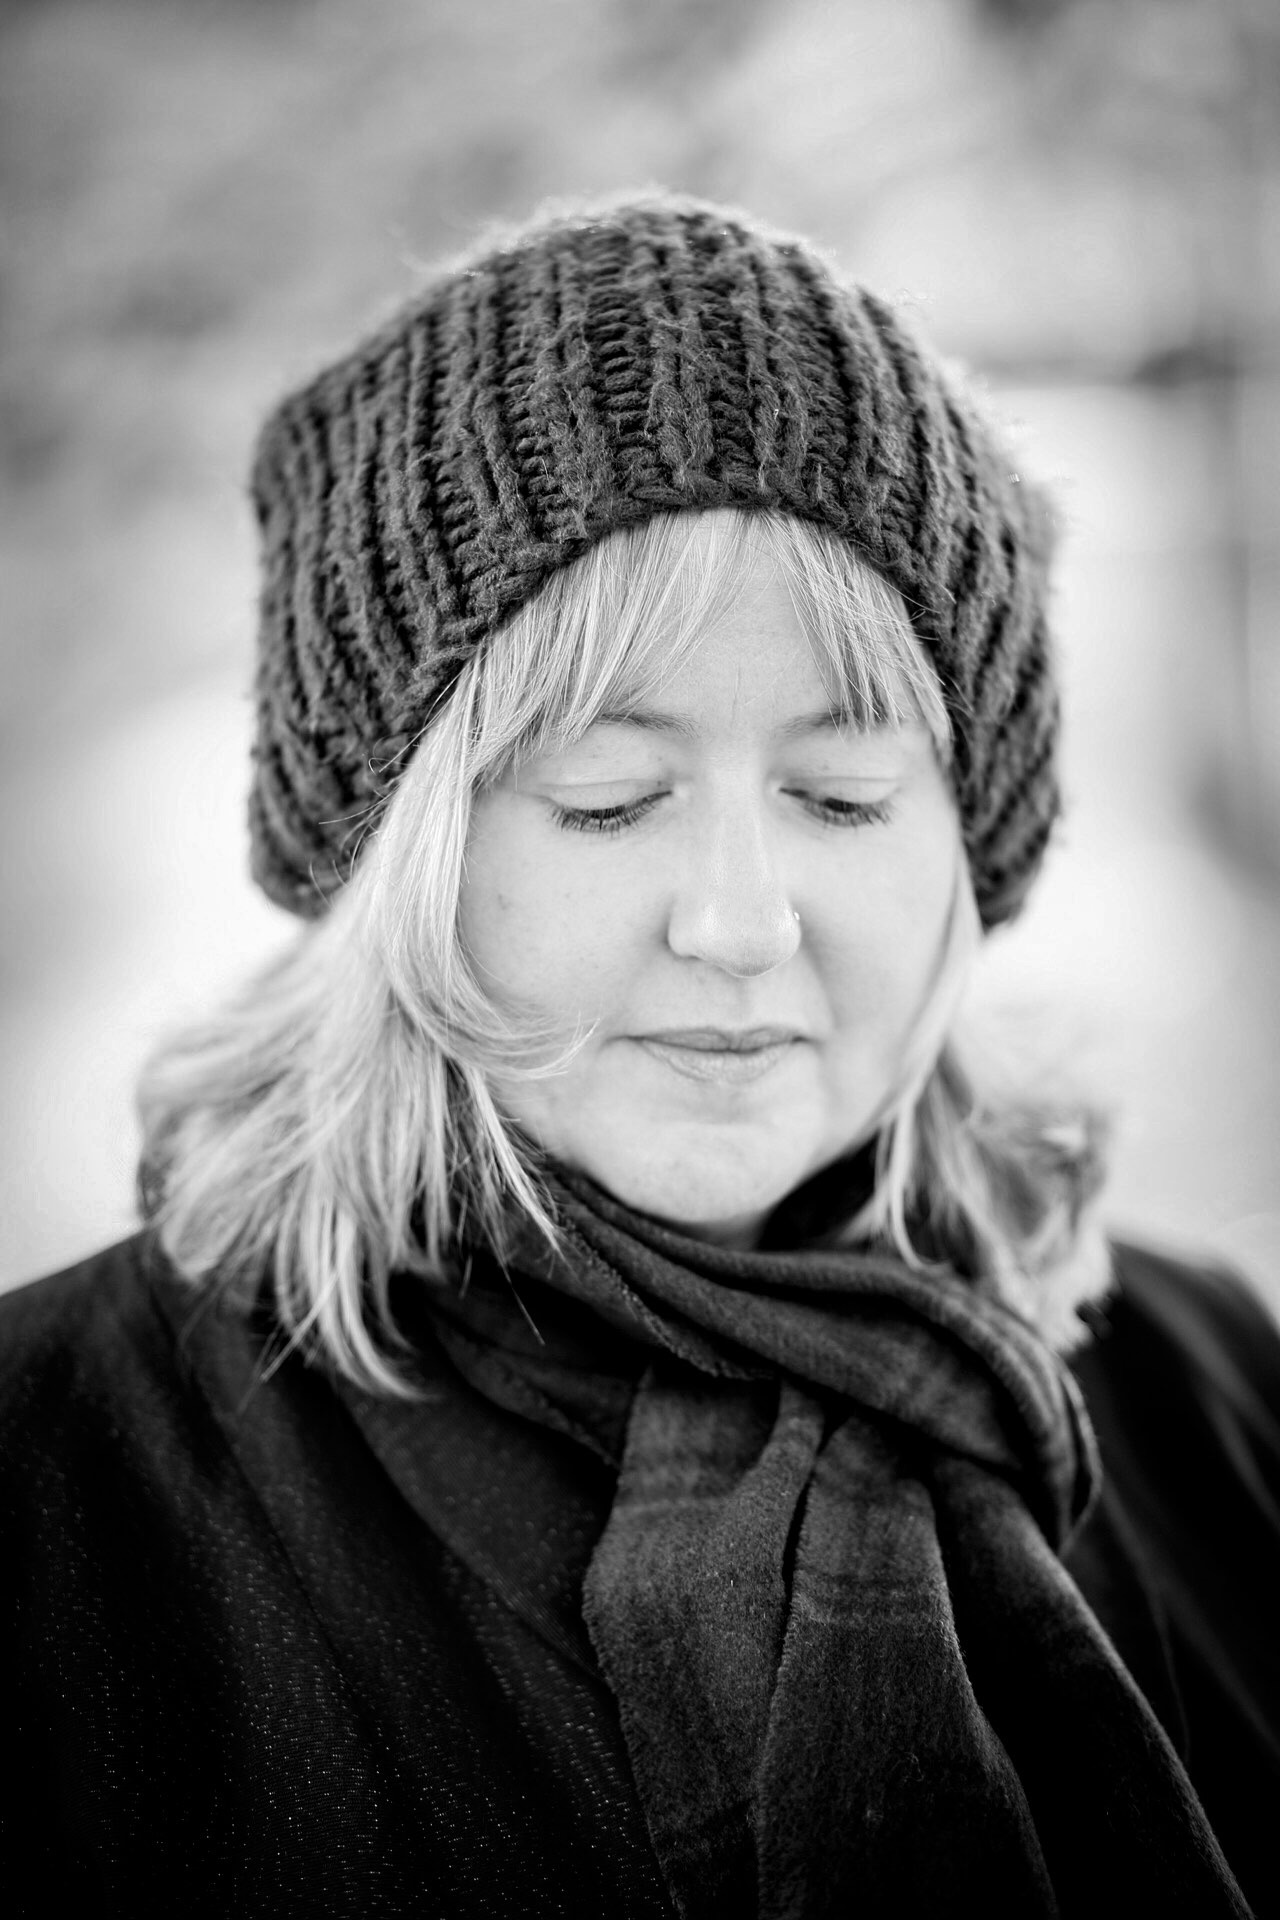
black and white, white, photography, fall, walk, fur, portrait, coat, peaceful, autumn, park, hat, clothing, black, monochrome, headgear, wool, scarf, black white, uk, cap, head, beauty, scotland, welsh, scottish, autumnal, celtic, woolly, monochrome photography, portrait photography, fashion accessory